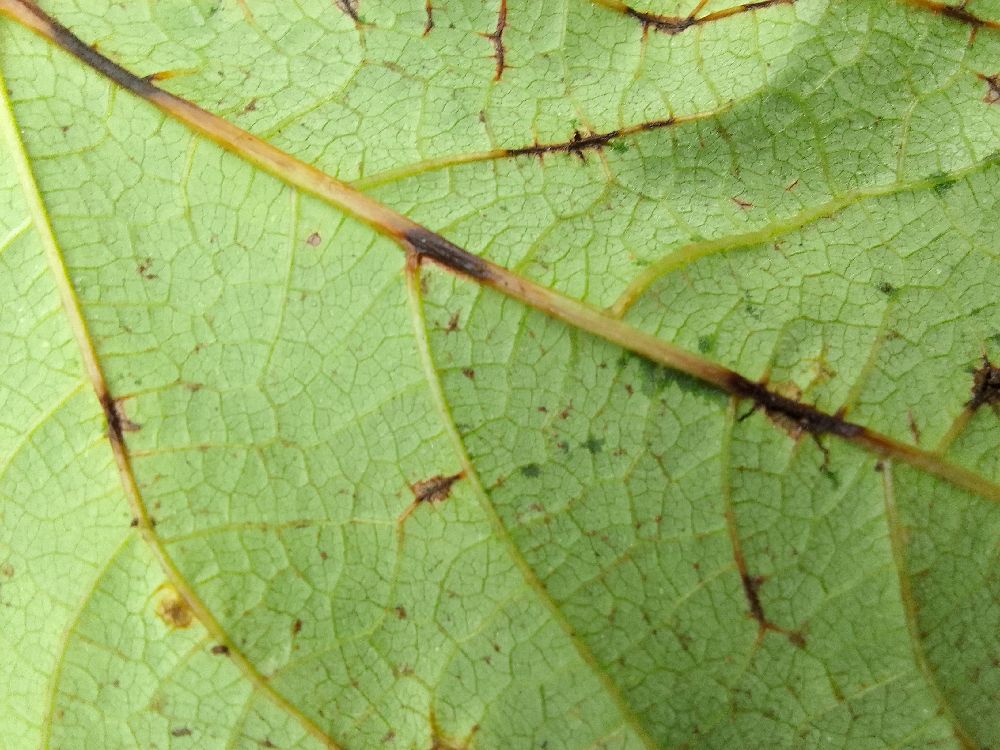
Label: anthracnose